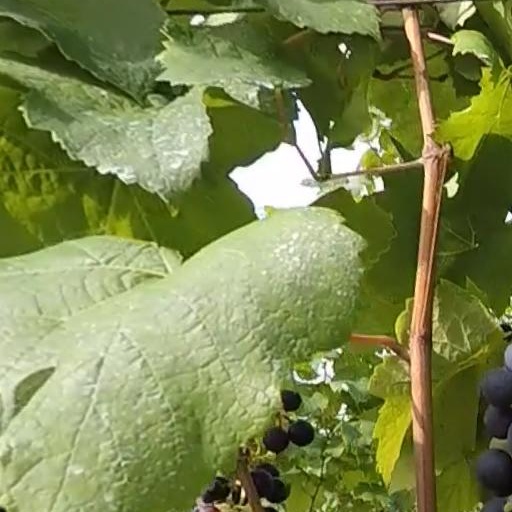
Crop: grape